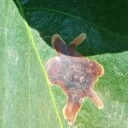
Label: Miner